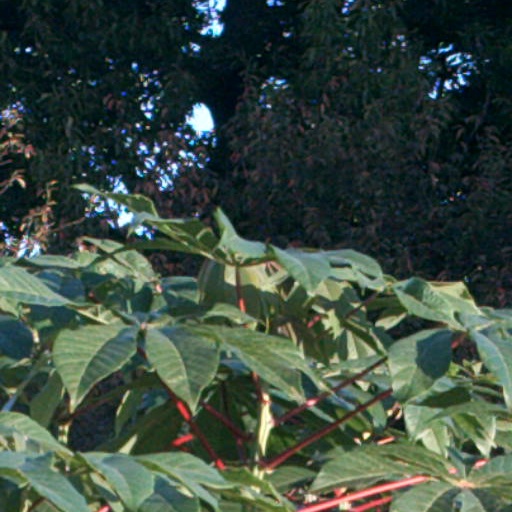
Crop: cassava